The Extended Phenotype

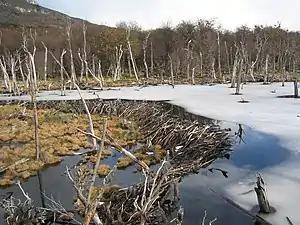
A beaver dam, an example of an organism altering the environment in which it evolves — the first form of extended phenotype

Dawkins proposes there are three forms of "extended phenotype." The first is the capacity of animals to modify their environment using "architectural constructions", for which Dawkins provides as examples caddis houses and beaver dams.